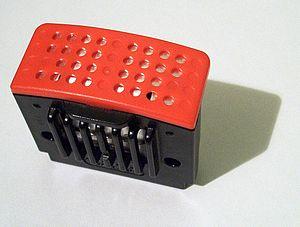
Star Wars: Rogue Squadron est un jeu vidéo de type simulateur de vol spatial au gameplay orienté arcade, codéveloppé par Factor 5 et LucasArts. Il est le premier jeu de la série Rogue Squadron dans l'univers Star Wars. Il est édité par LucasArts sur PC, et coédité avec Nintendo sur Nintendo 64 en décembre 1998. Rogue Squadron est l'un des premiers jeux à utiliser l'Expansion Pak de la Nintendo 64, ce qui lui permet de bénéficier d'une résolution de 640 × 480 au lieu de 320 × 240. Le jeu s’inspire du comics Star Wars: X-wing Rogue Squadron et prend place entre les événements des films Star Wars, épisode IV : Un nouvel espoir et Star Wars, épisode V : L'Empire contre-attaque. Le joueur contrôle Luke Skywalker, commandant de l'escadron Rogue composé de l'élite des pilotes de vaisseaux spatiaux X-wing. Il combat l'Empire galactique à travers seize missions réparties sur diverses planètes.